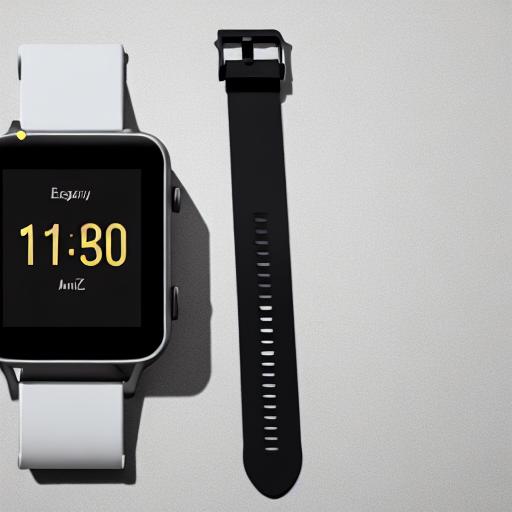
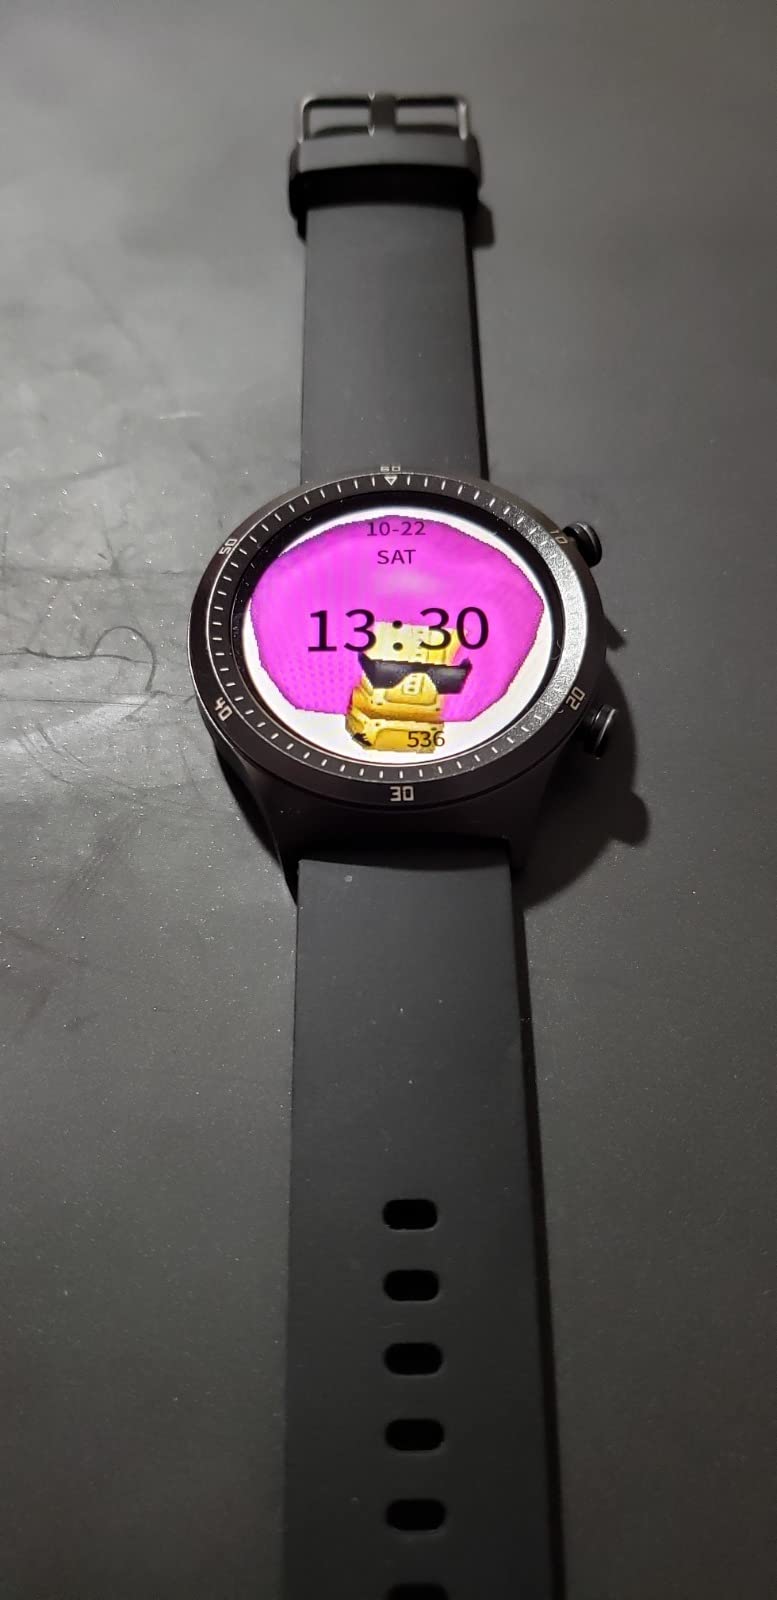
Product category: smartwatch
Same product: no